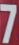
Number: 7